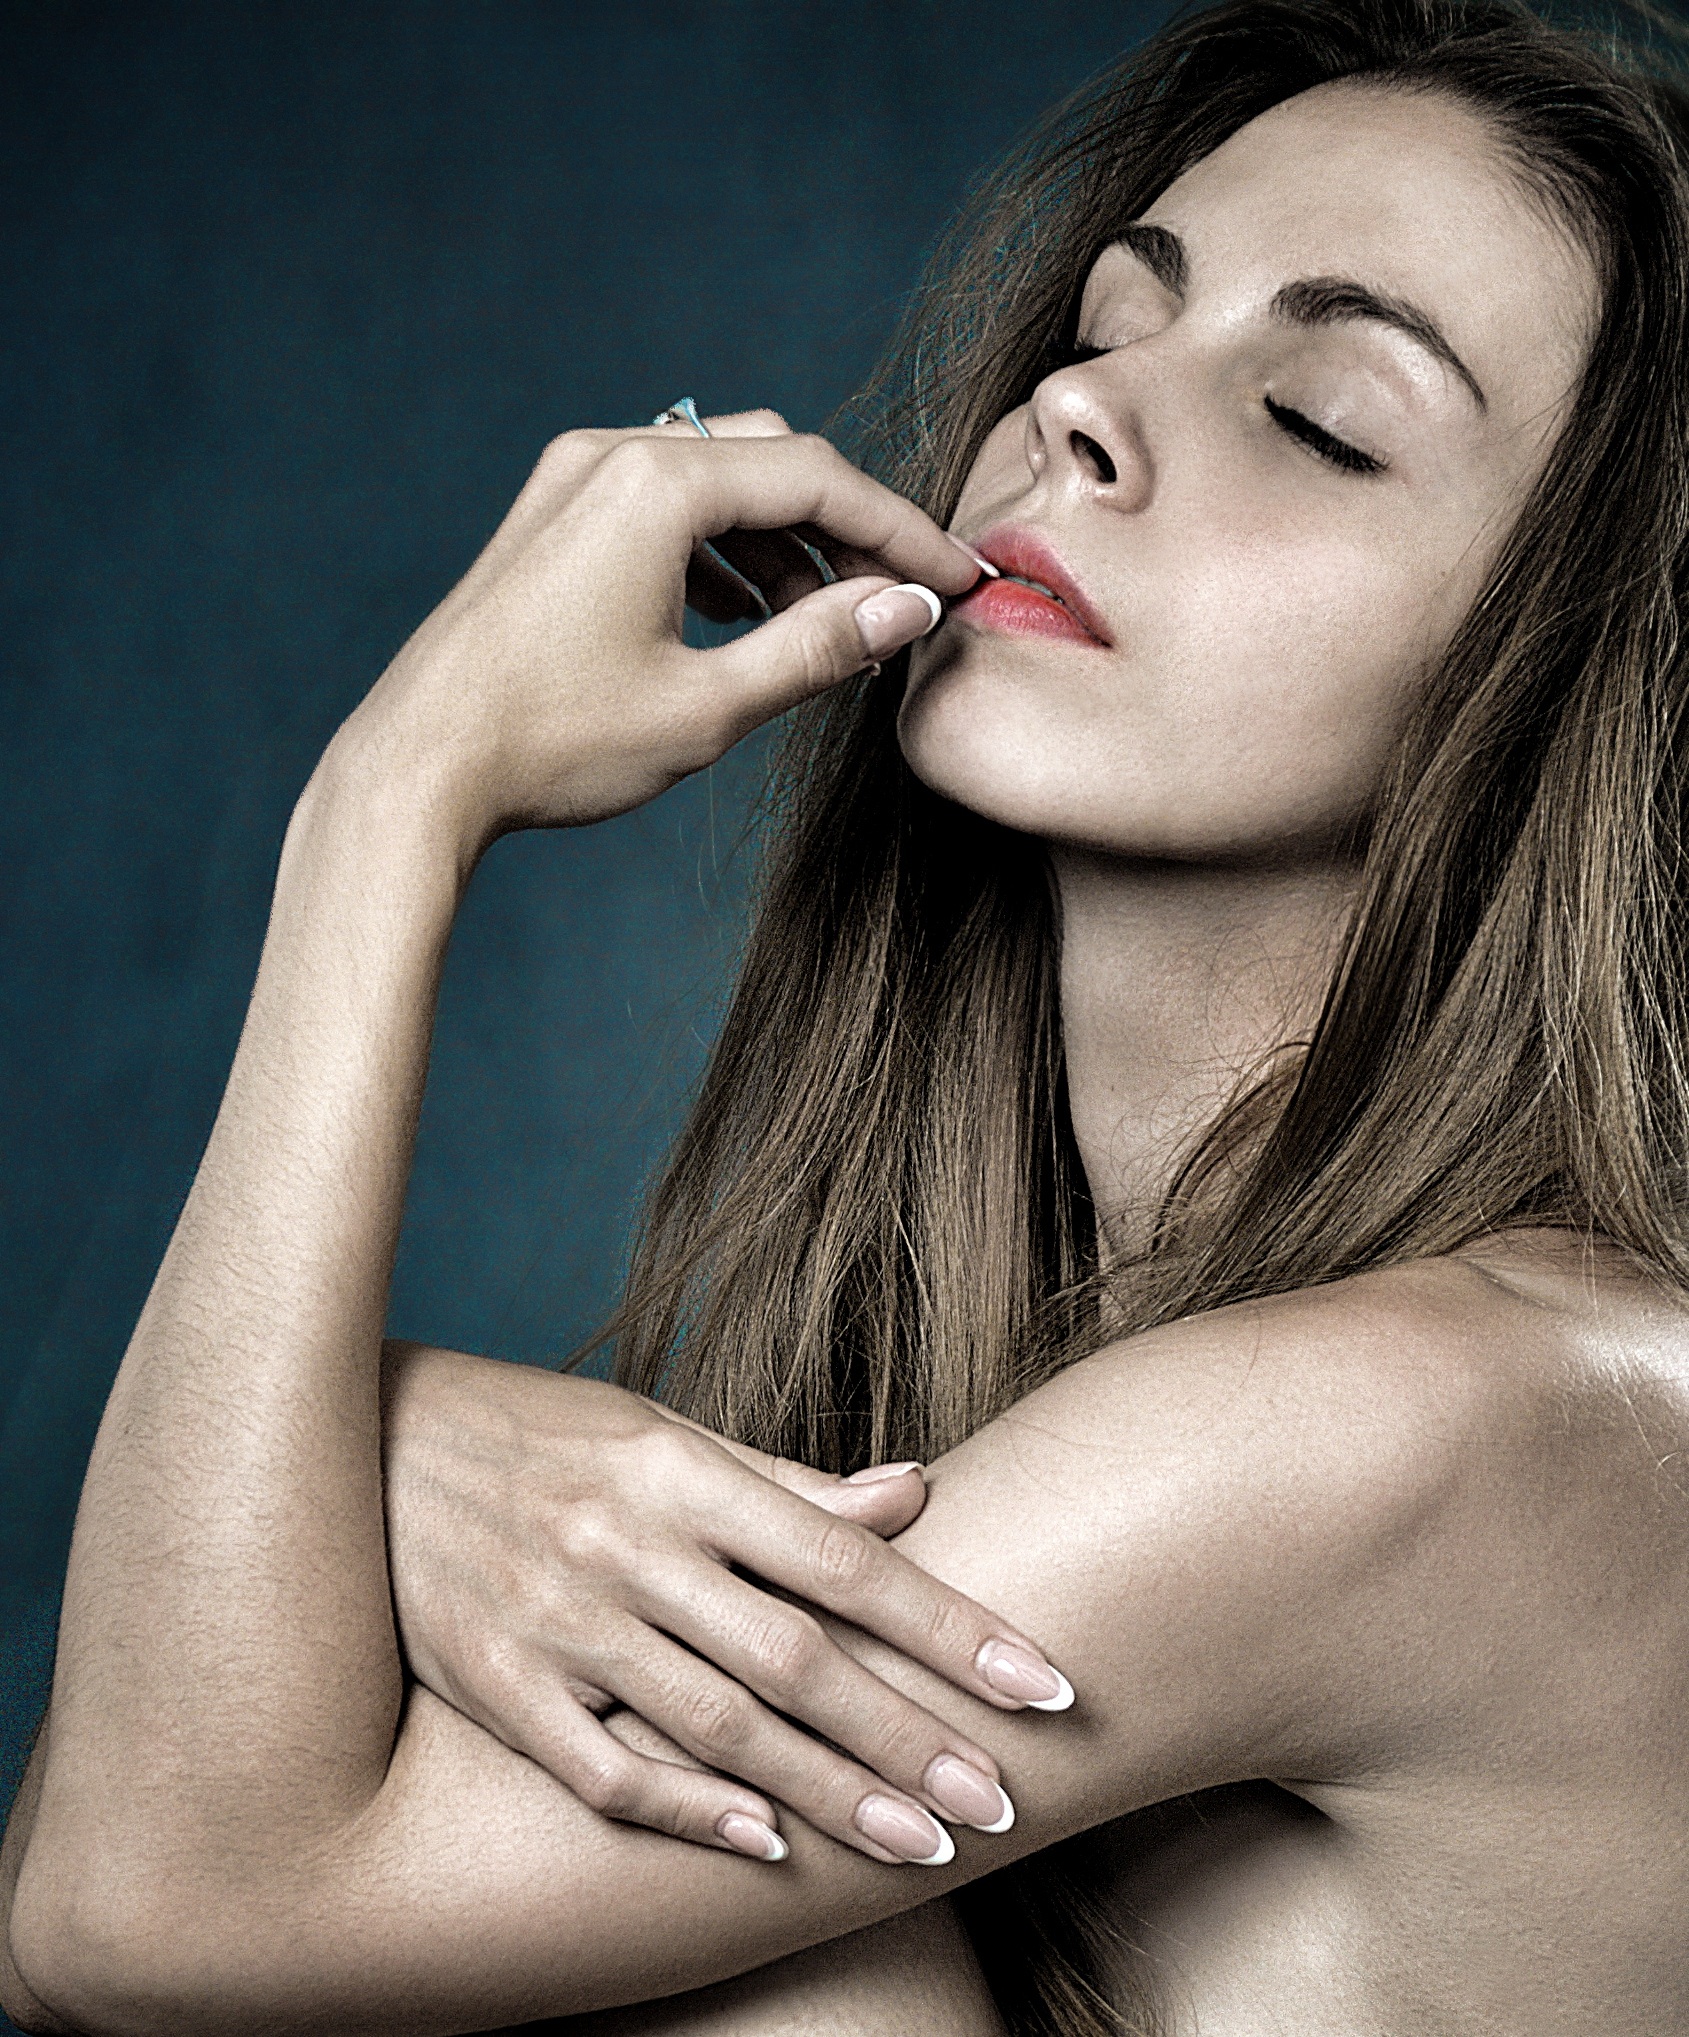
hand, person, black and white, girl, woman, hair, photography, female, leg, brunette, portrait, model, finger, mouth, long hair, human body, black hair, face, skin, beauty, sexy, nails, organ, topless, photo shoot, brown hair, sense, monochrome photography, portrait photography, art model, supermodel